Whittington Park

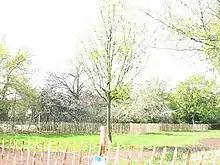
Whittington Park

Whittington Park is a public park in Upper Holloway, North London. Like the nearby Whittington Hospital, it is named after Dick Whittington, and a large topiary cat, in reference to Whittington's legendary pet, stands at the Holloway Road entrance. Amenities include a raised Astroturf football pitch, children's playground, and experimental garden planted as part of an RSPB initiative to investigate the preferred habitat of house sparrows. In 2009 and 2010, renovations were carried out at Whittington Park, including the construction of a new community centre.